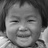
Emotion: happy